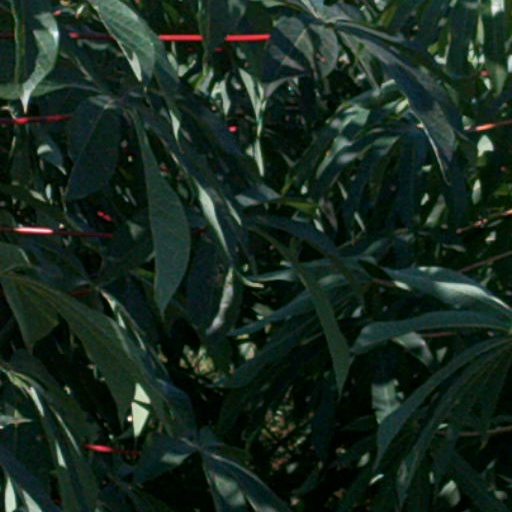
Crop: cassava